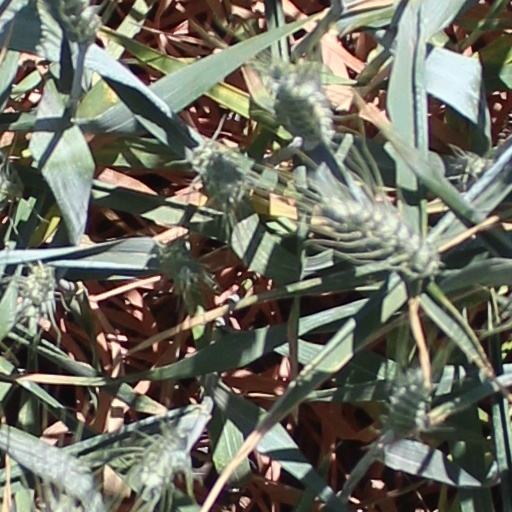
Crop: wheat